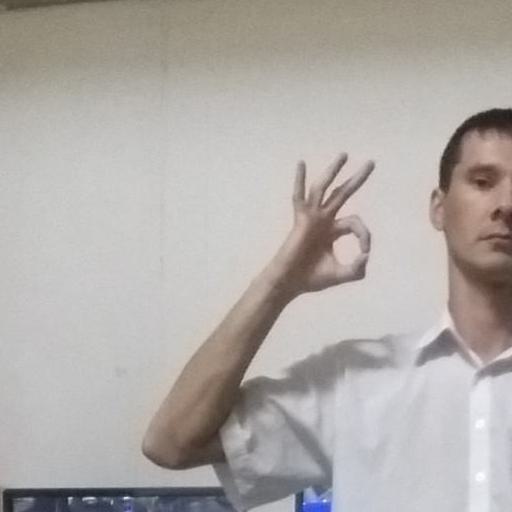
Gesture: ok